How to Blow Up a Pipeline (film)

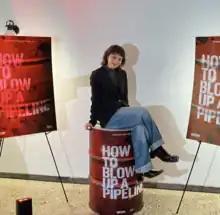
Ariela Barer attends a 2023 screening of the film in Brooklyn, New York

The film had its world premiere on September 10, 2022, at the 2022 Toronto International Film Festival, where it was showcased in the Platform Prize program and received critical acclaim. Shortly after the premiere, Neon acquired the distribution rights for North America, with plans for a theatrical release, through negotiations facilitated by CAA Media Finance. Leading up to its debut at the American Film Market in November 2022, Charades, a French distributor, finalized several distribution agreements for the film. The company then successfully sold the rights to multiple territories, including France (Tandem), the United Kingdom (Vertigo Releasing), German-speaking Switzerland, Austria, Italy, and Germany (Plaion), Benelux (The Searchers), Turkey (Fabula), and Latin America (Impacto). The film made its release in the United States on April 7, 2023, and in the United Kingdom and Ireland on April 21.